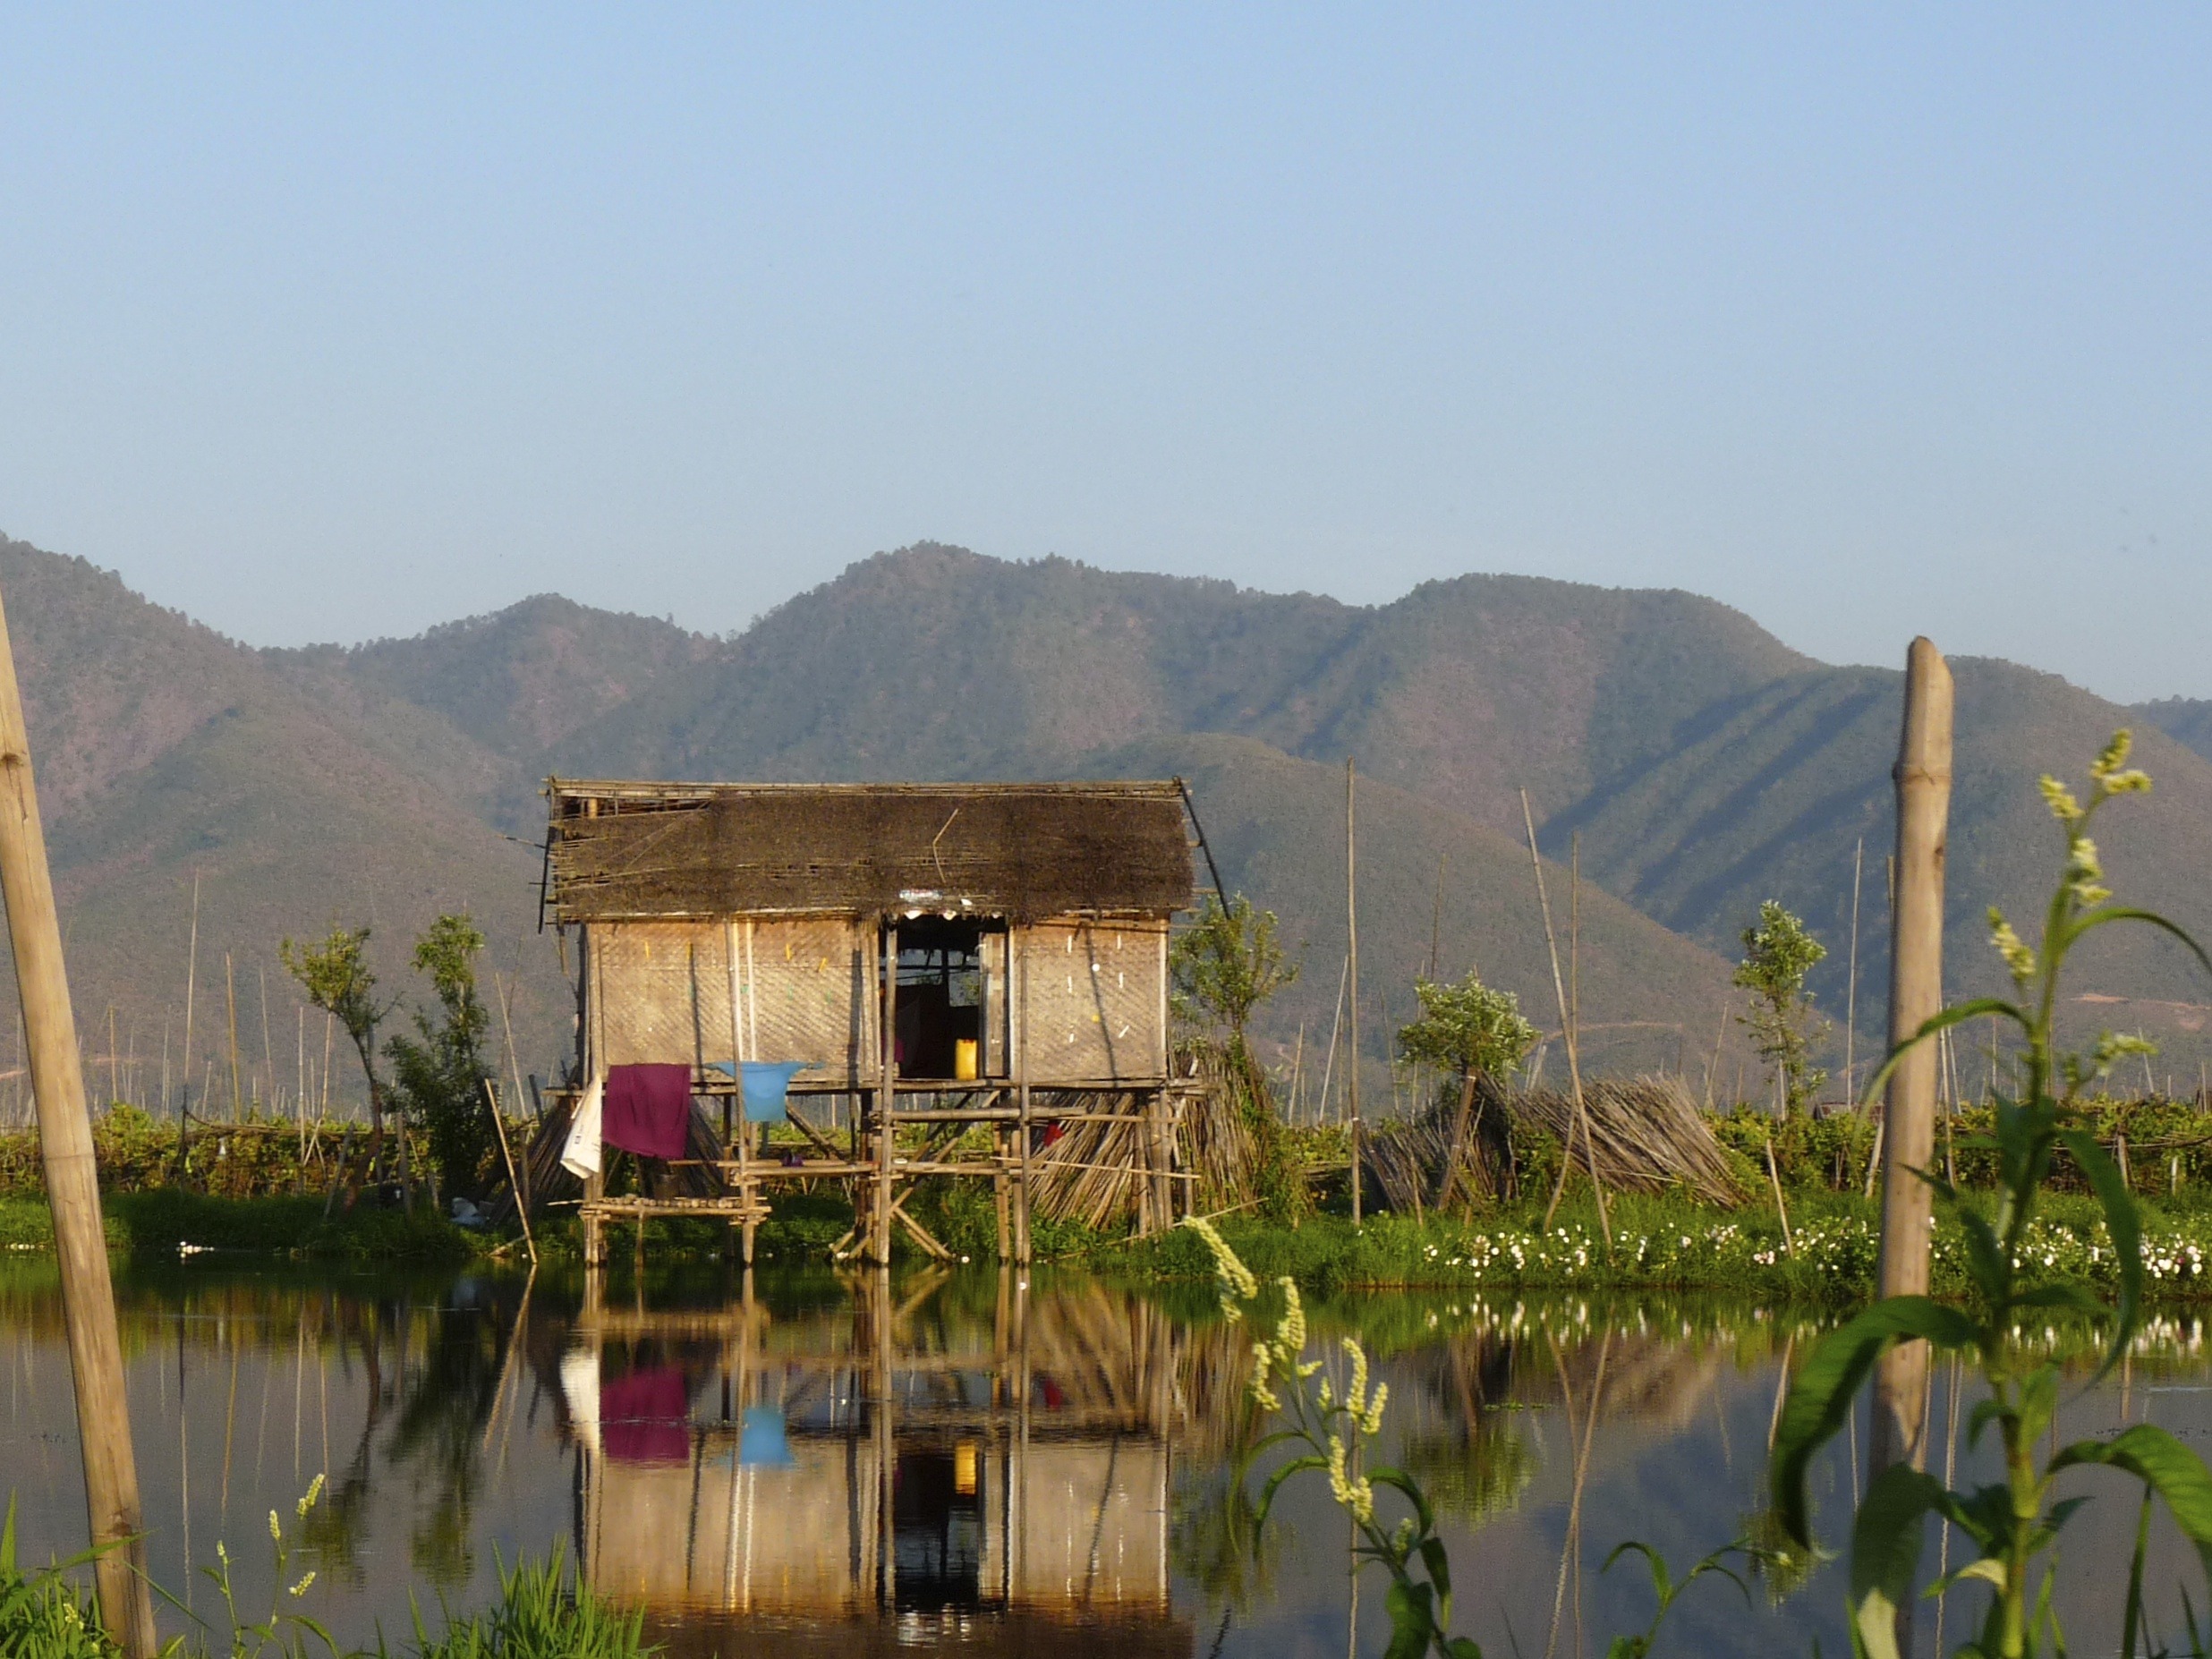
landscape, house, lake, home, village, cabin, reservoir, agriculture, waterway, shelter, culture, poverty, tradition, traditional, burma, rural area, inle lake